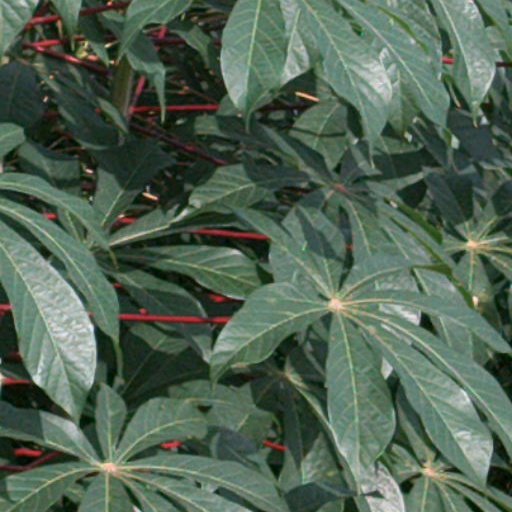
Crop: cassava